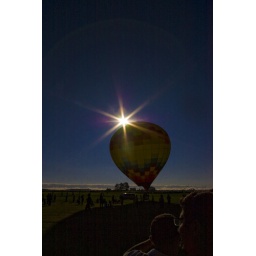
Taken in Kamoshihoro ballon festival August 10,2008; the sun, the sky and all those colorful balloons...it was really beautiful.